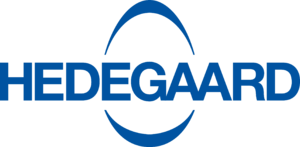
DAVA Foods / Historie
DAVA Foods tidligere logo der blev benyttet i perioden 1998-2015.
Hedegaard Foods's logo. Hedegaard Foods A/S er en dansk fremstillings- distributions- og pakkerivirksomhed. Virksomheden pakker og distribuerer skalæg, desuden produceres pasteuriserede og kogte æggeprodukter. Hedegaard Foods har sit hovedsæde i Hadsund. Tilladelse givet til brug på Wikipedia af Mette Due Andersen Projektchef i Hedegaard Foods. Scandinavian Design Lab, har designede logoet tilbage i 2006.
DAVA Foods A/S er en dansk fremstillings- distributions- og pakkerivirksomhed med hovedsæde i Hadsund.